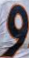
Number: 9